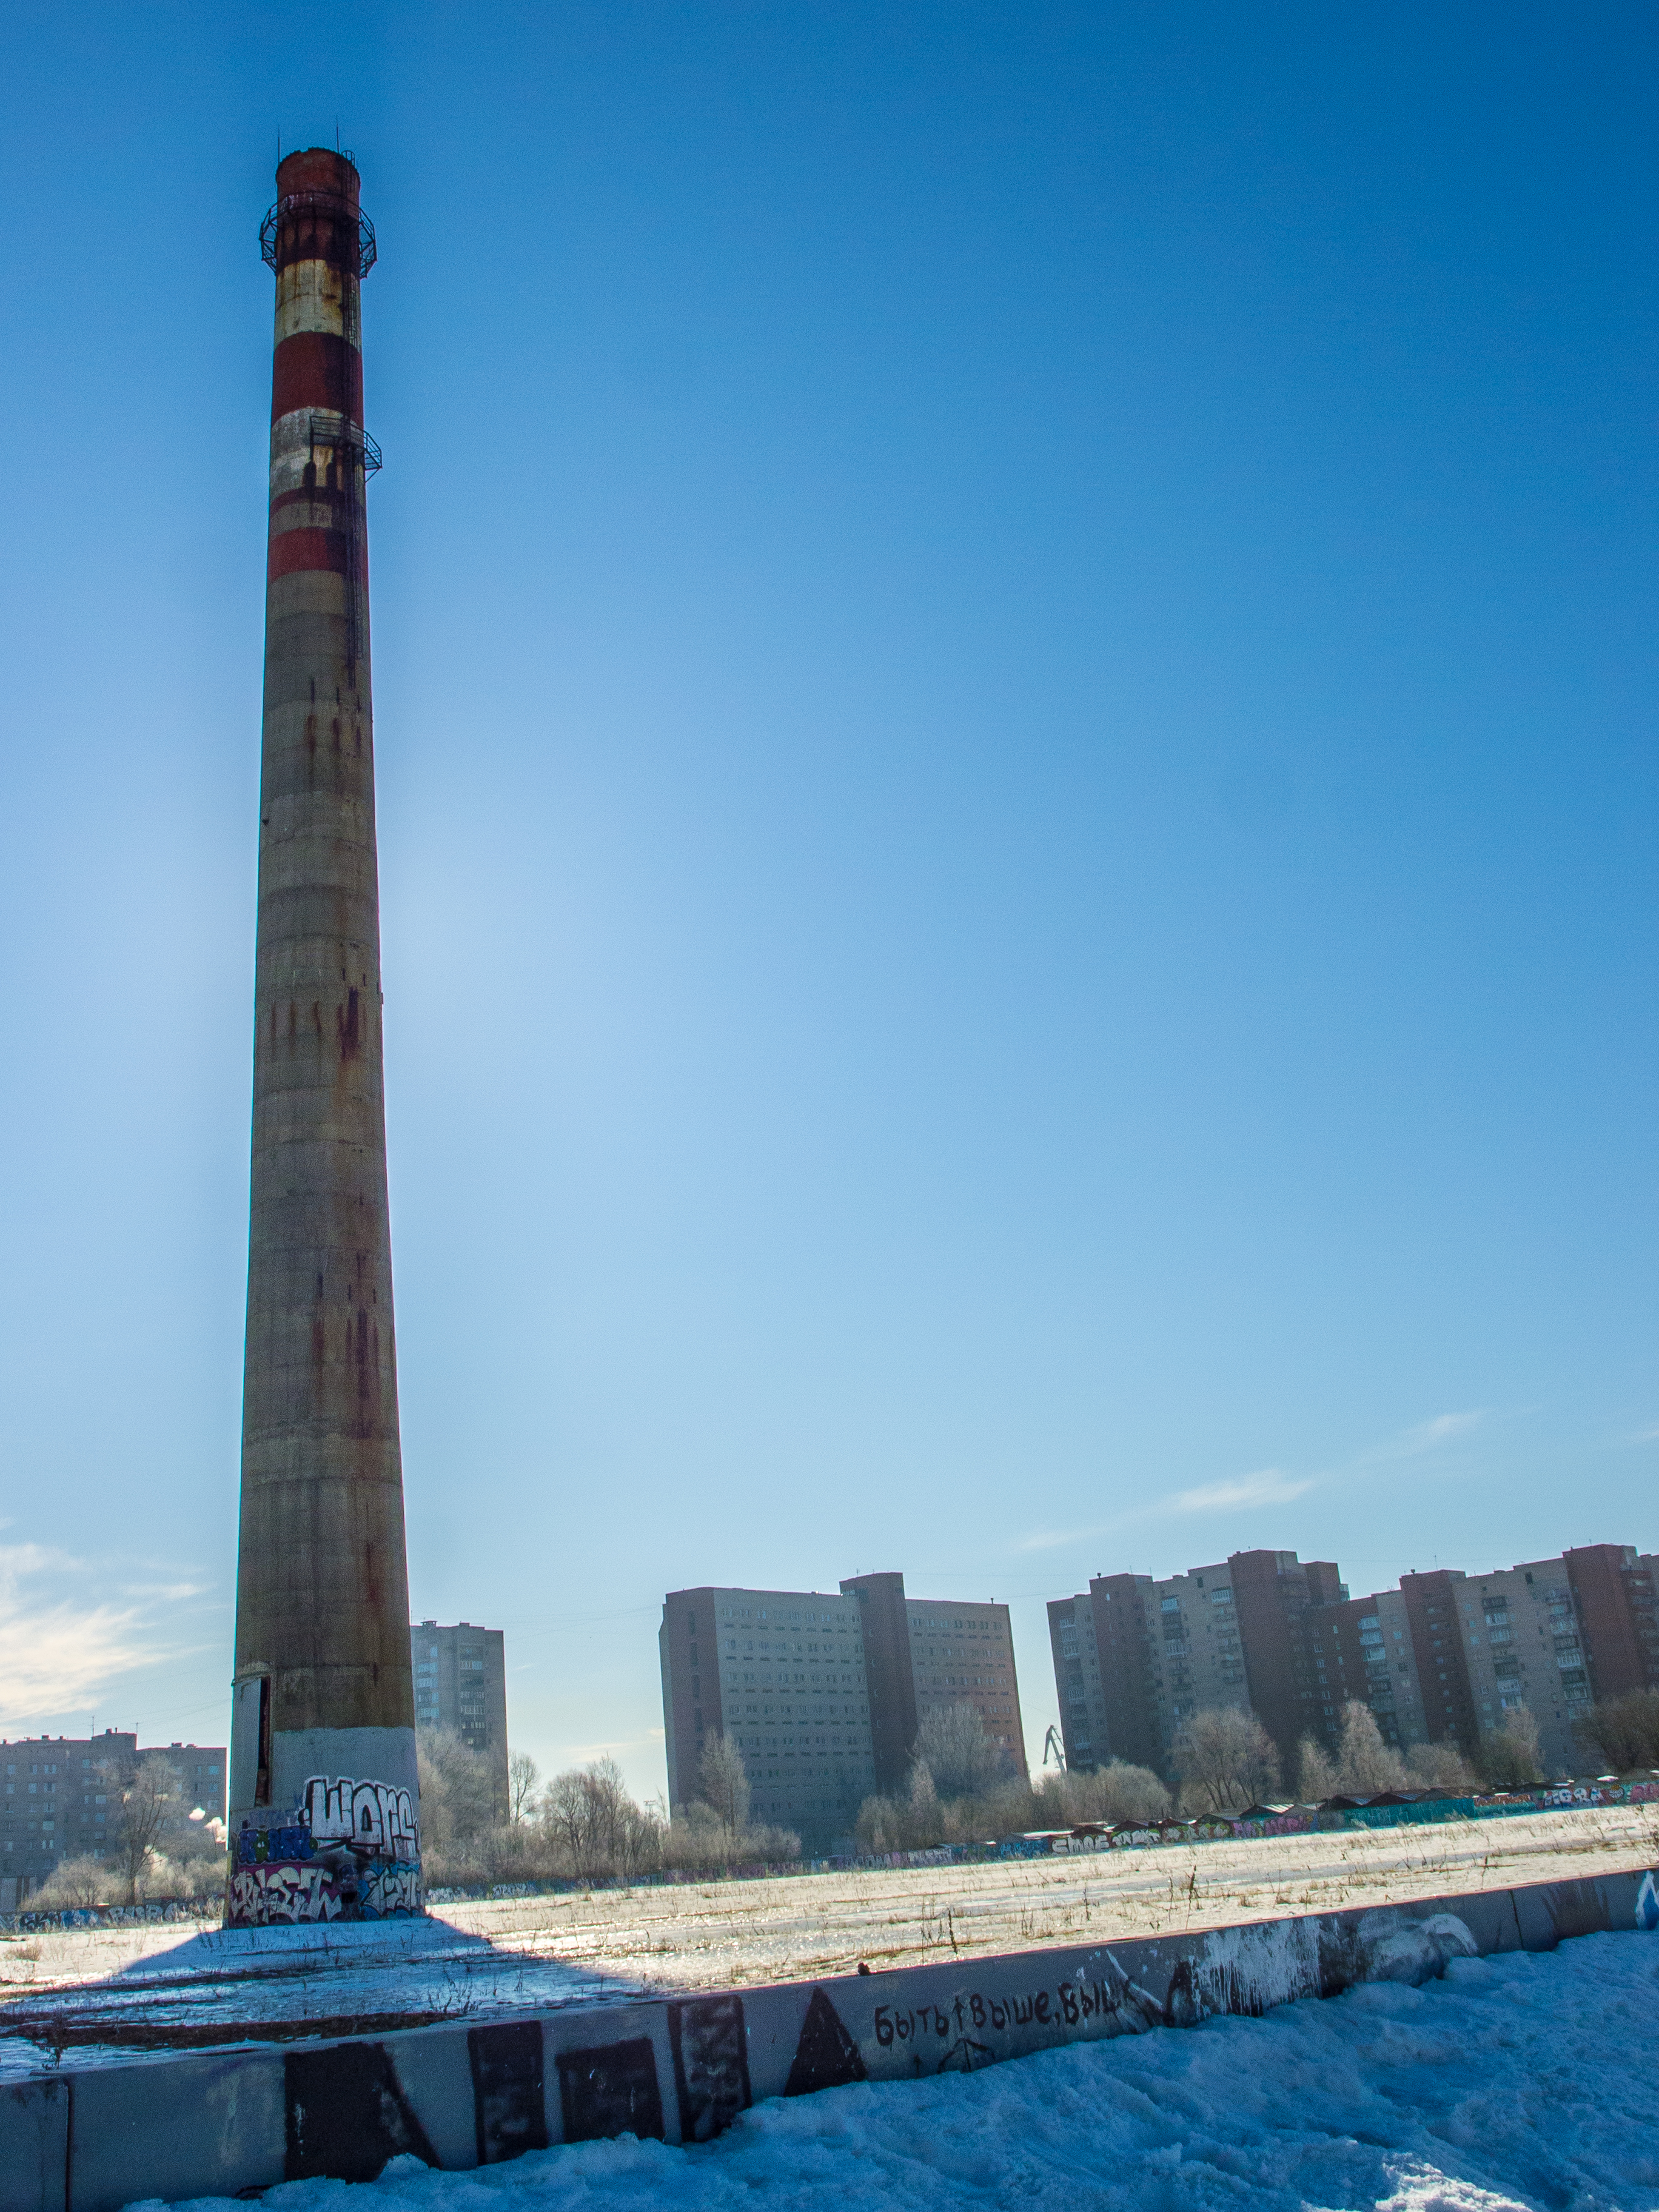
images, sky, building, lighthouse, water, blue, skyscraper, tower, horizon, cloud, city, metropolitan area, tower block, landscape, urban design, monument, condominium, cityscape, tourism, ocean, commercial building, winter, national historic landmark, tourist attraction, mixed use, beacon, travel, sea, rock, skyline, evening, facade, lake, spire, observation tower